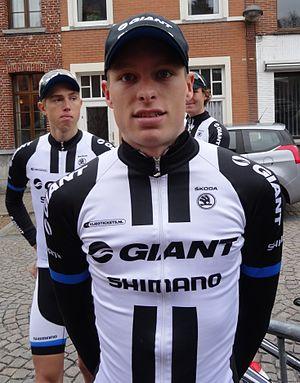
Triptyque des Monts et Châteaux 2014, étape 1, 4 avril 2014, départ d'Antoing. Depicted people&#58
La saison 2014 de l'équipe cycliste Giant-Shimano Development est la première et la dernière de cette équipe.
Kristian Haugaard Jensen est un coureur cycliste danois, né le 27 février 1991 à Aarhus dans le Jutland.
L'équipe cycliste Giant-Shimano Development est une équipe cycliste suédoise ayant le statut d'équipe continentale. Elle sert de réserve à l'équipe professionnelle financé par le même sponsor, Giant-Shimano. Créée au début de l'année 2014, elle disparaît au mois d'octobre.